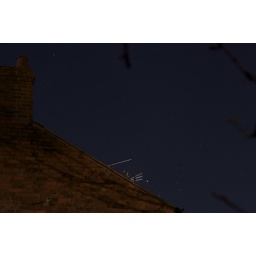
tree shadow against house